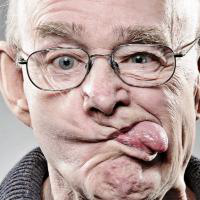
Age group: age 80 +